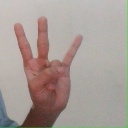
अक्षर: क्ष